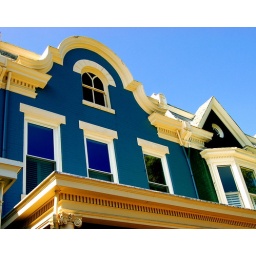
The curved symmetrical roofline set against the deck roof on this home is very striking. Fan District; Richmond VA